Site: brandenburg
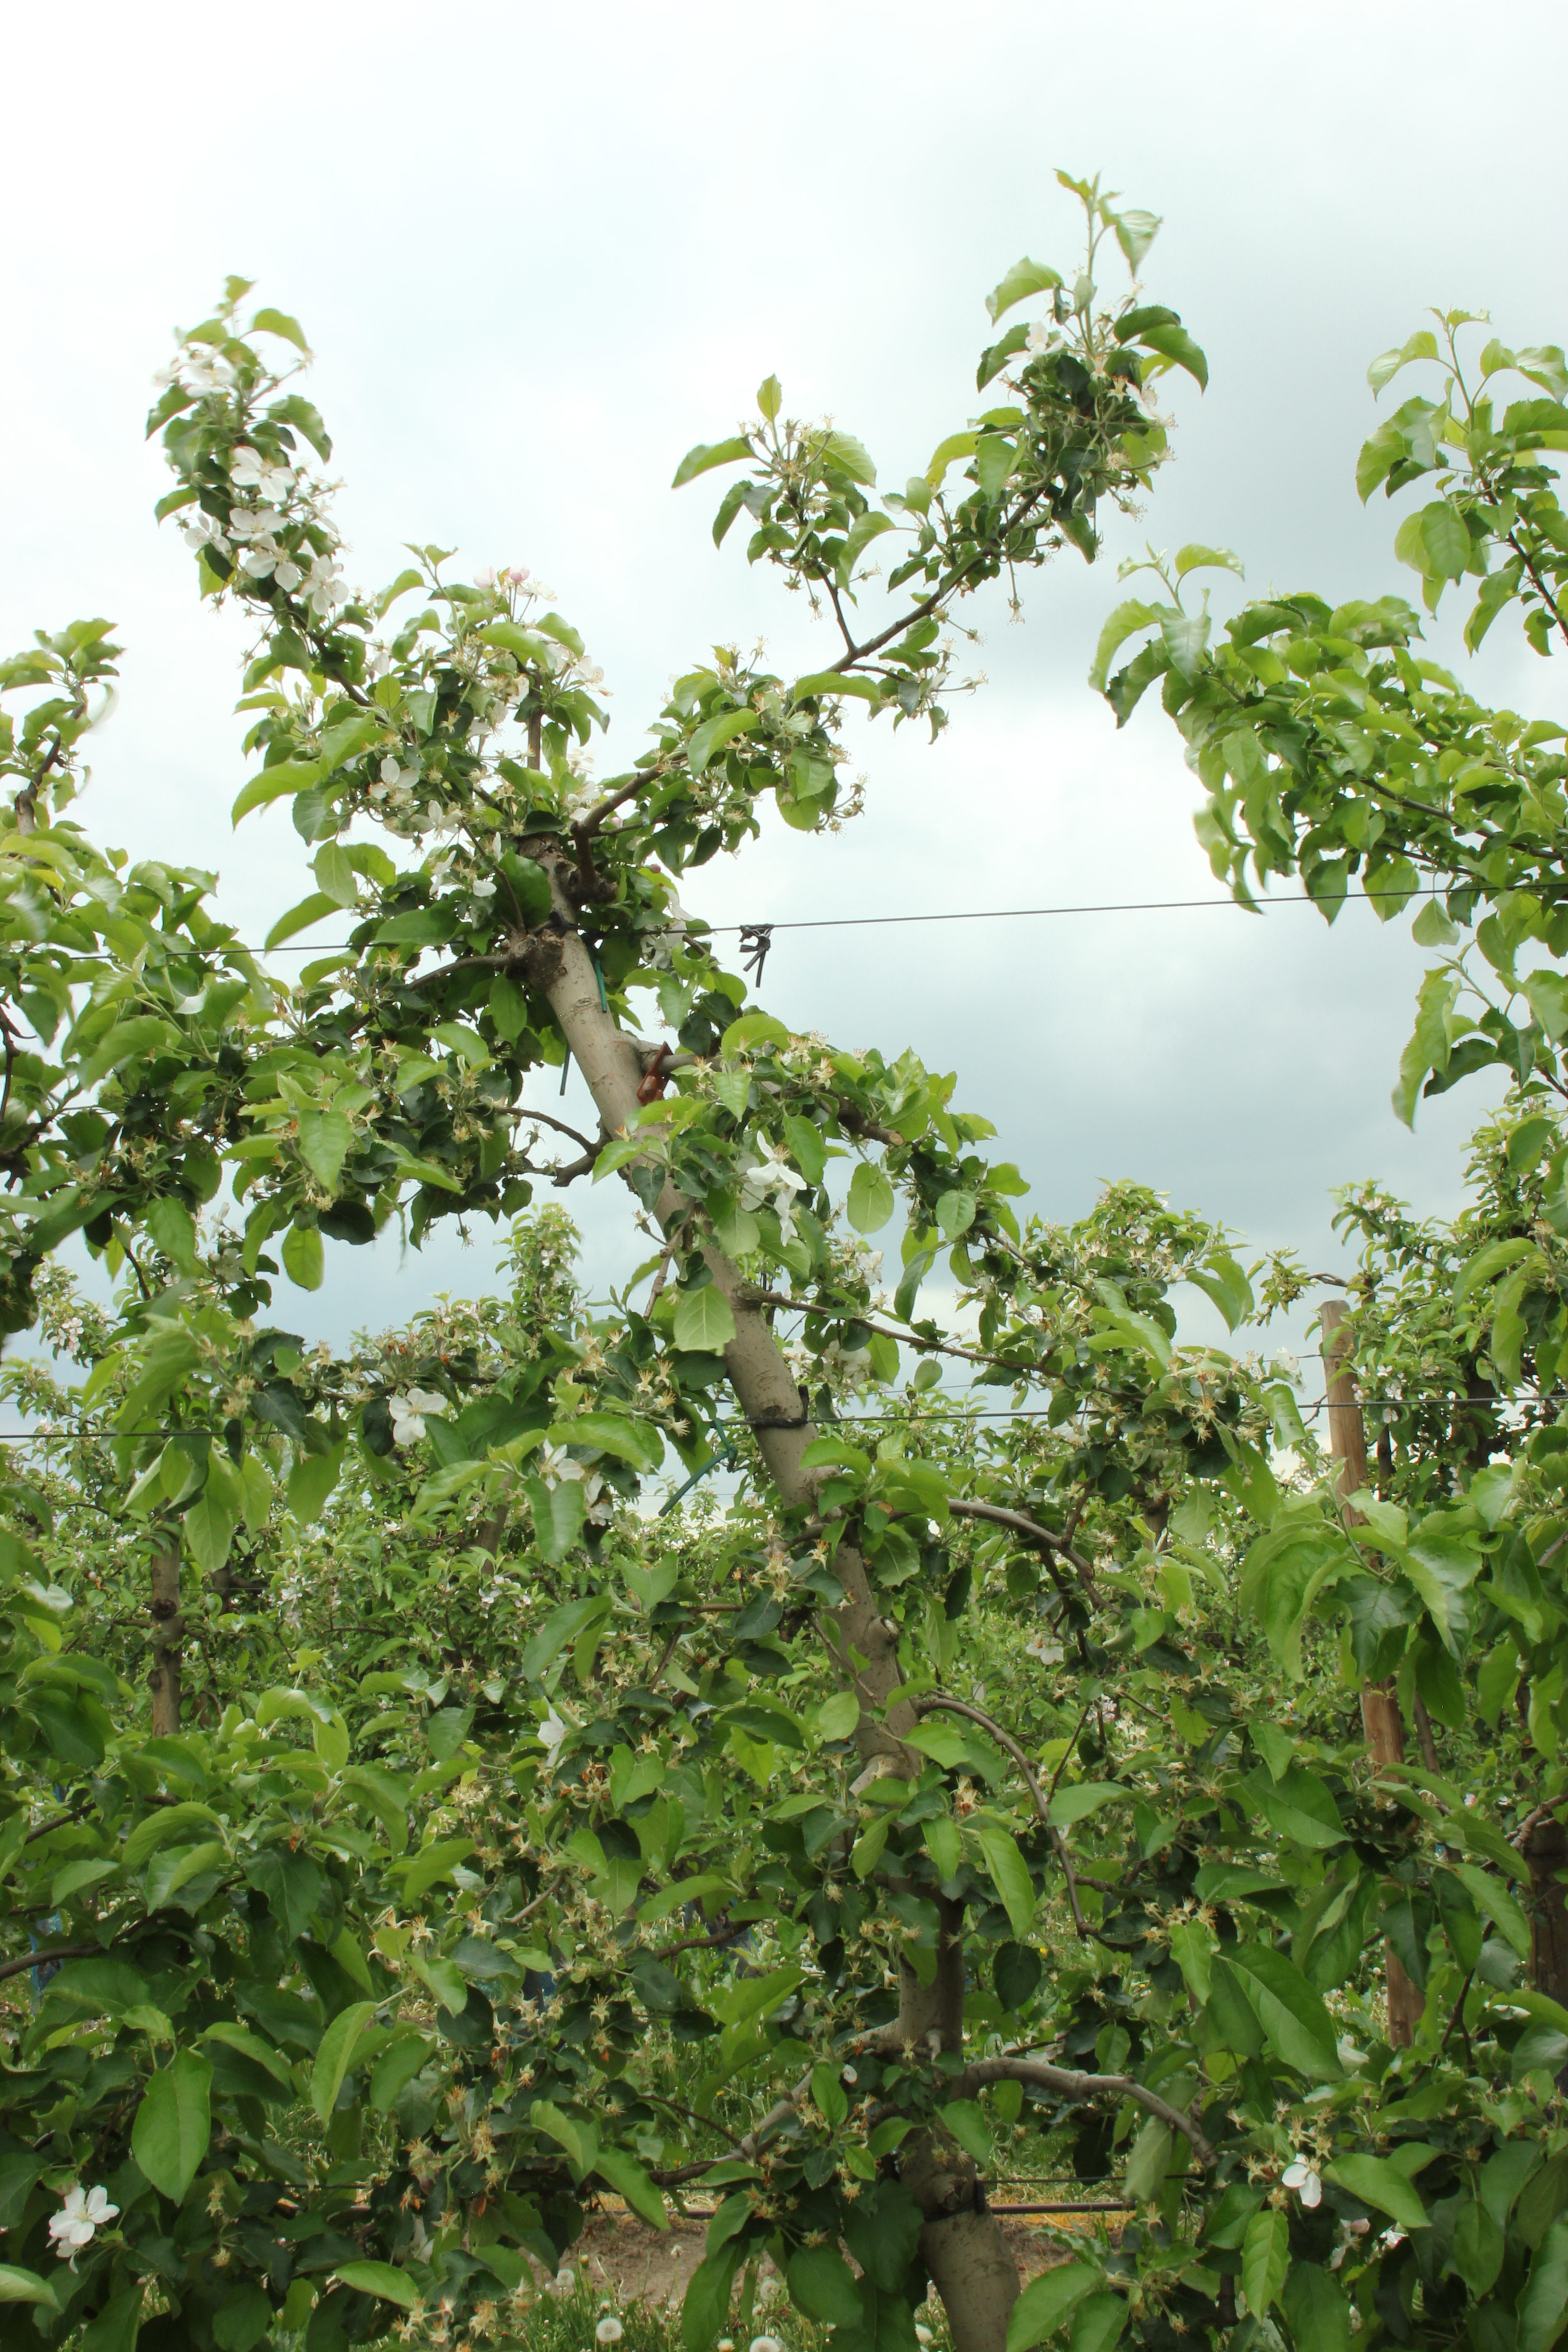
Growth stage (BBCH 67): Flowering